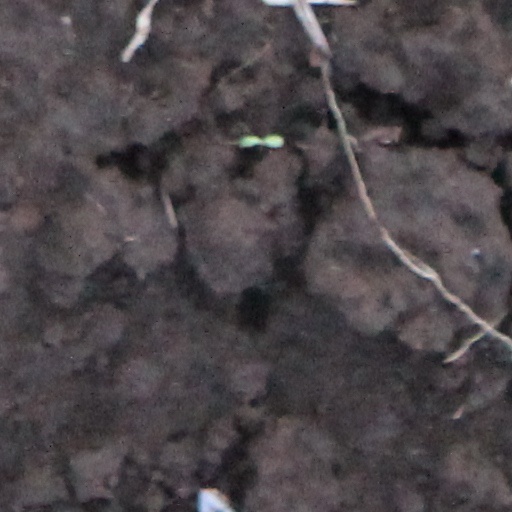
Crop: wheat